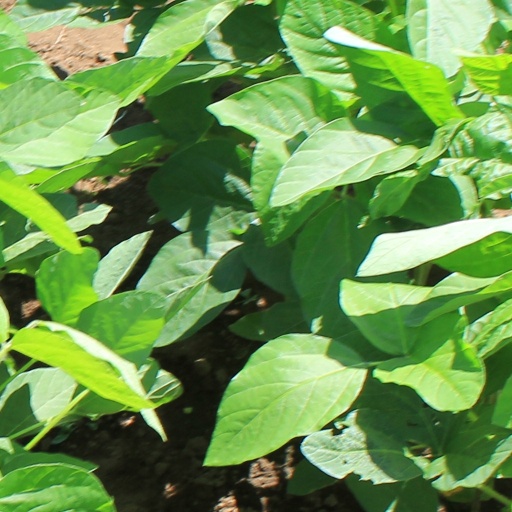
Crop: soybean